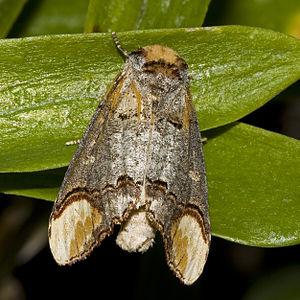
La Bucéphale est une espèce d'insectes lépidoptères de la famille des Notodontidae, sous-famille des Phalerinae. C'est l'espèce type pour le genre Phalera.